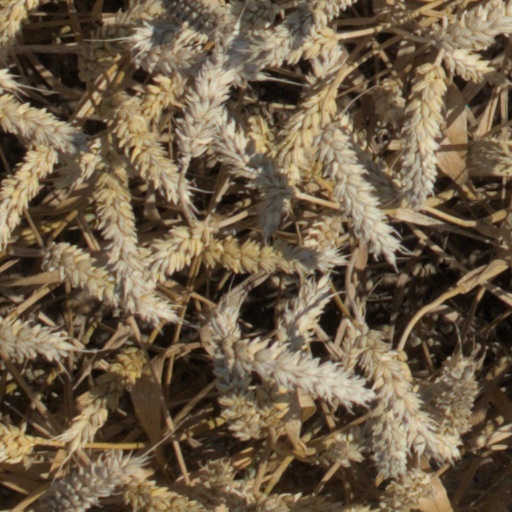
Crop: wheat